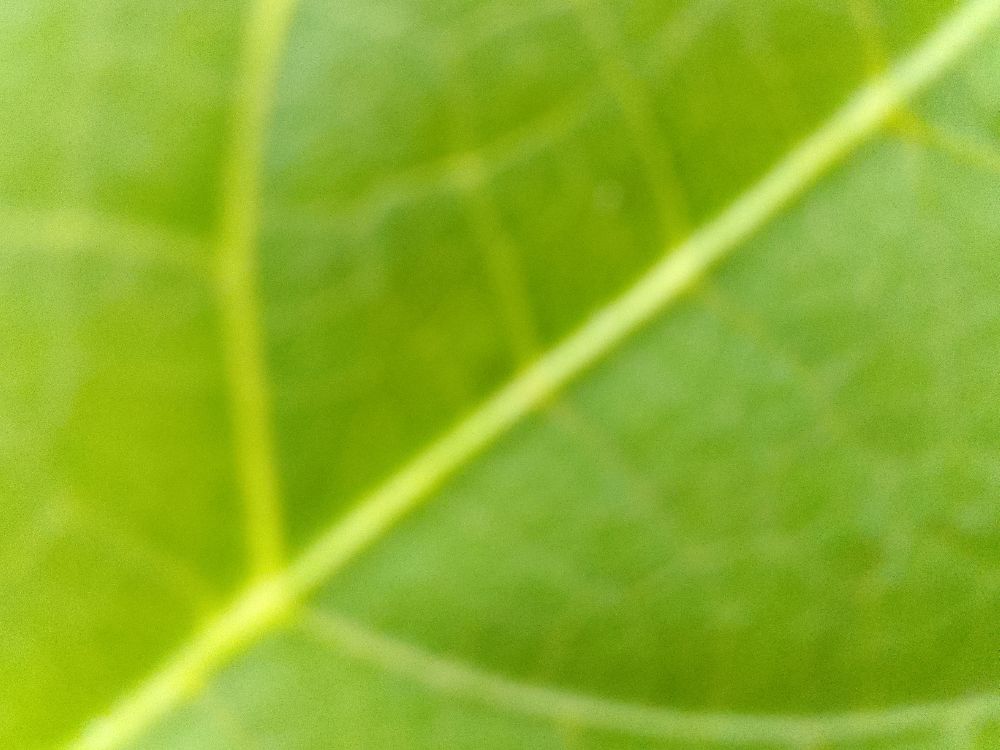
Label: healthy